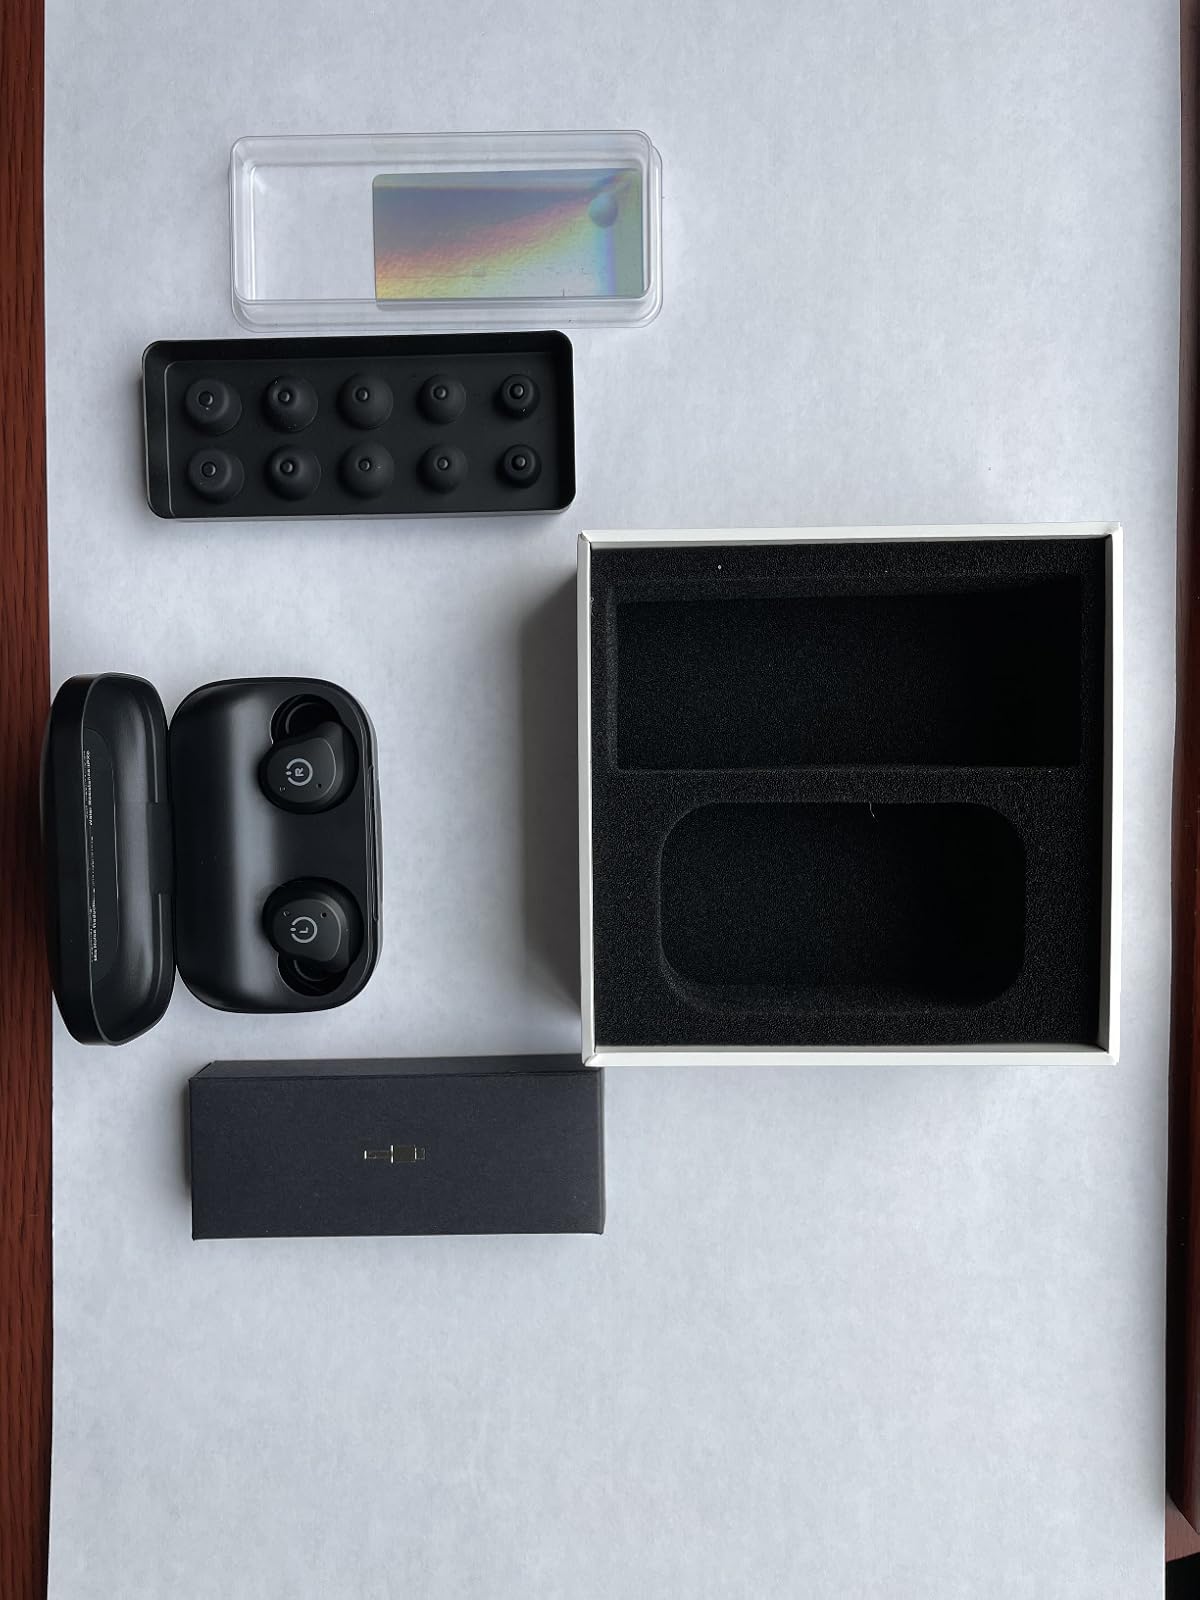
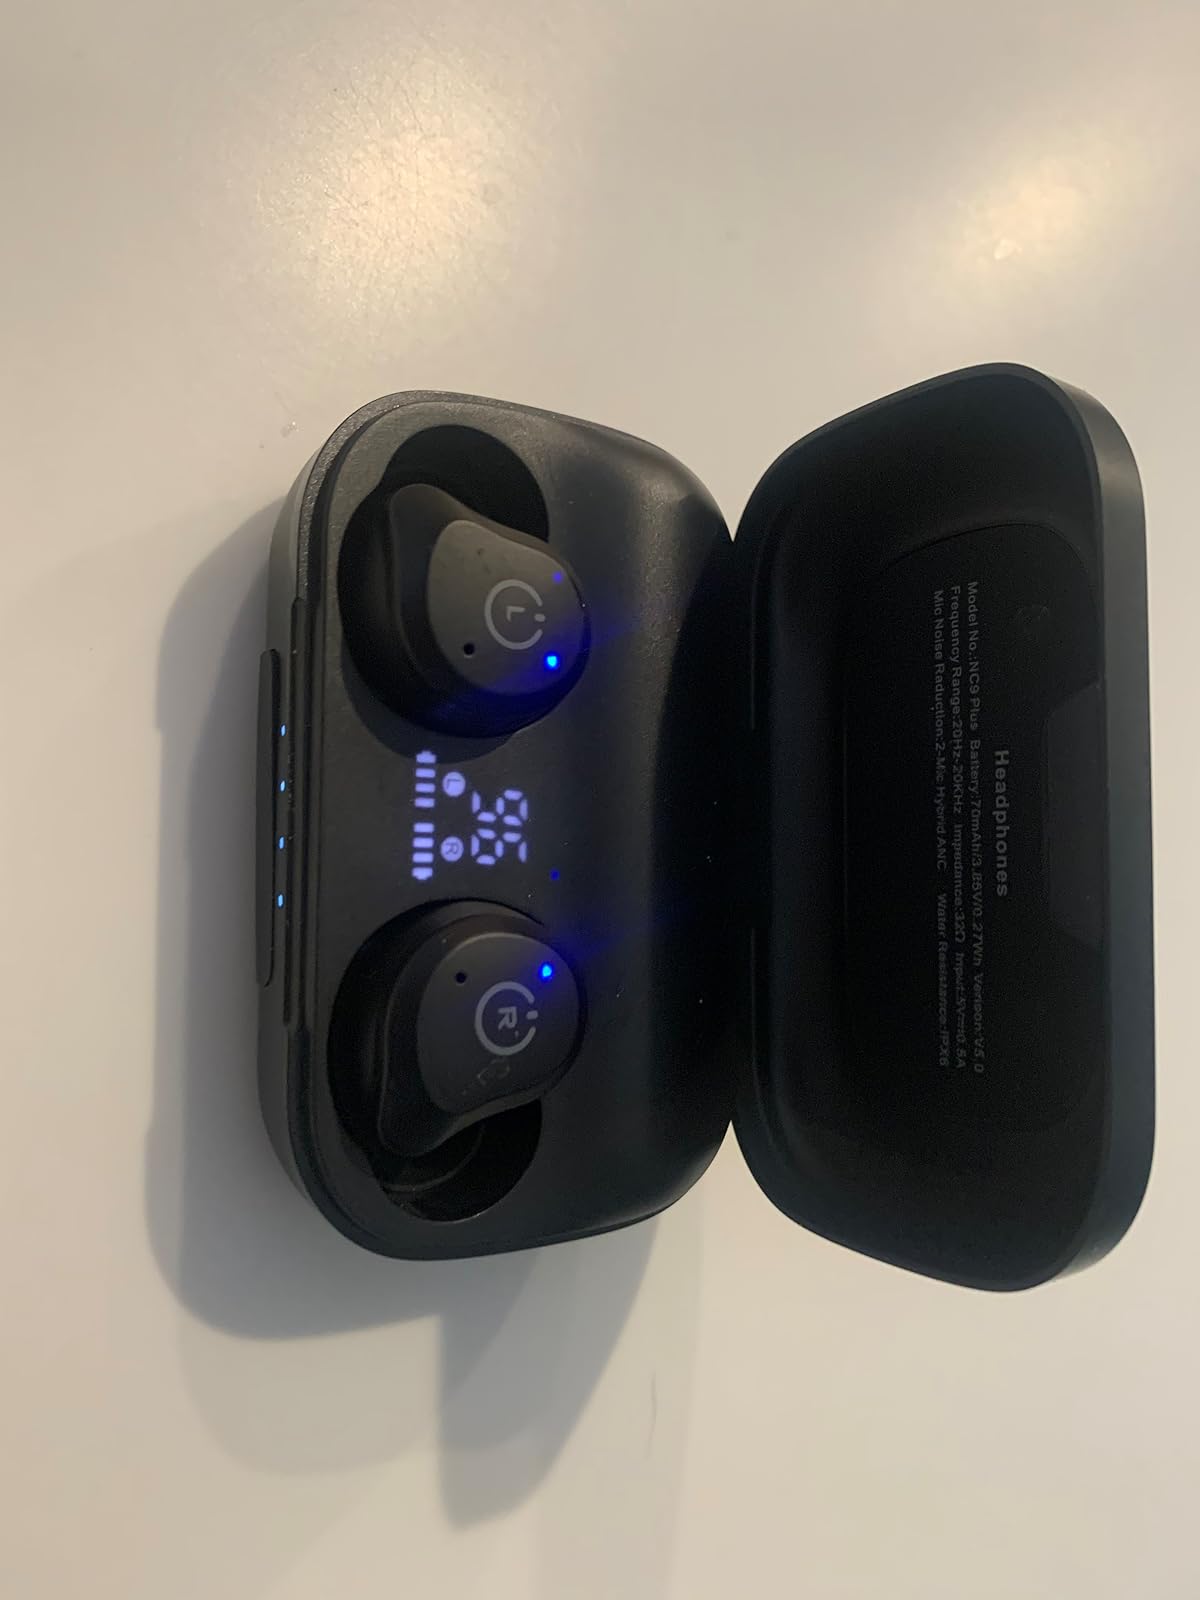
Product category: earbuds
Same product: yes